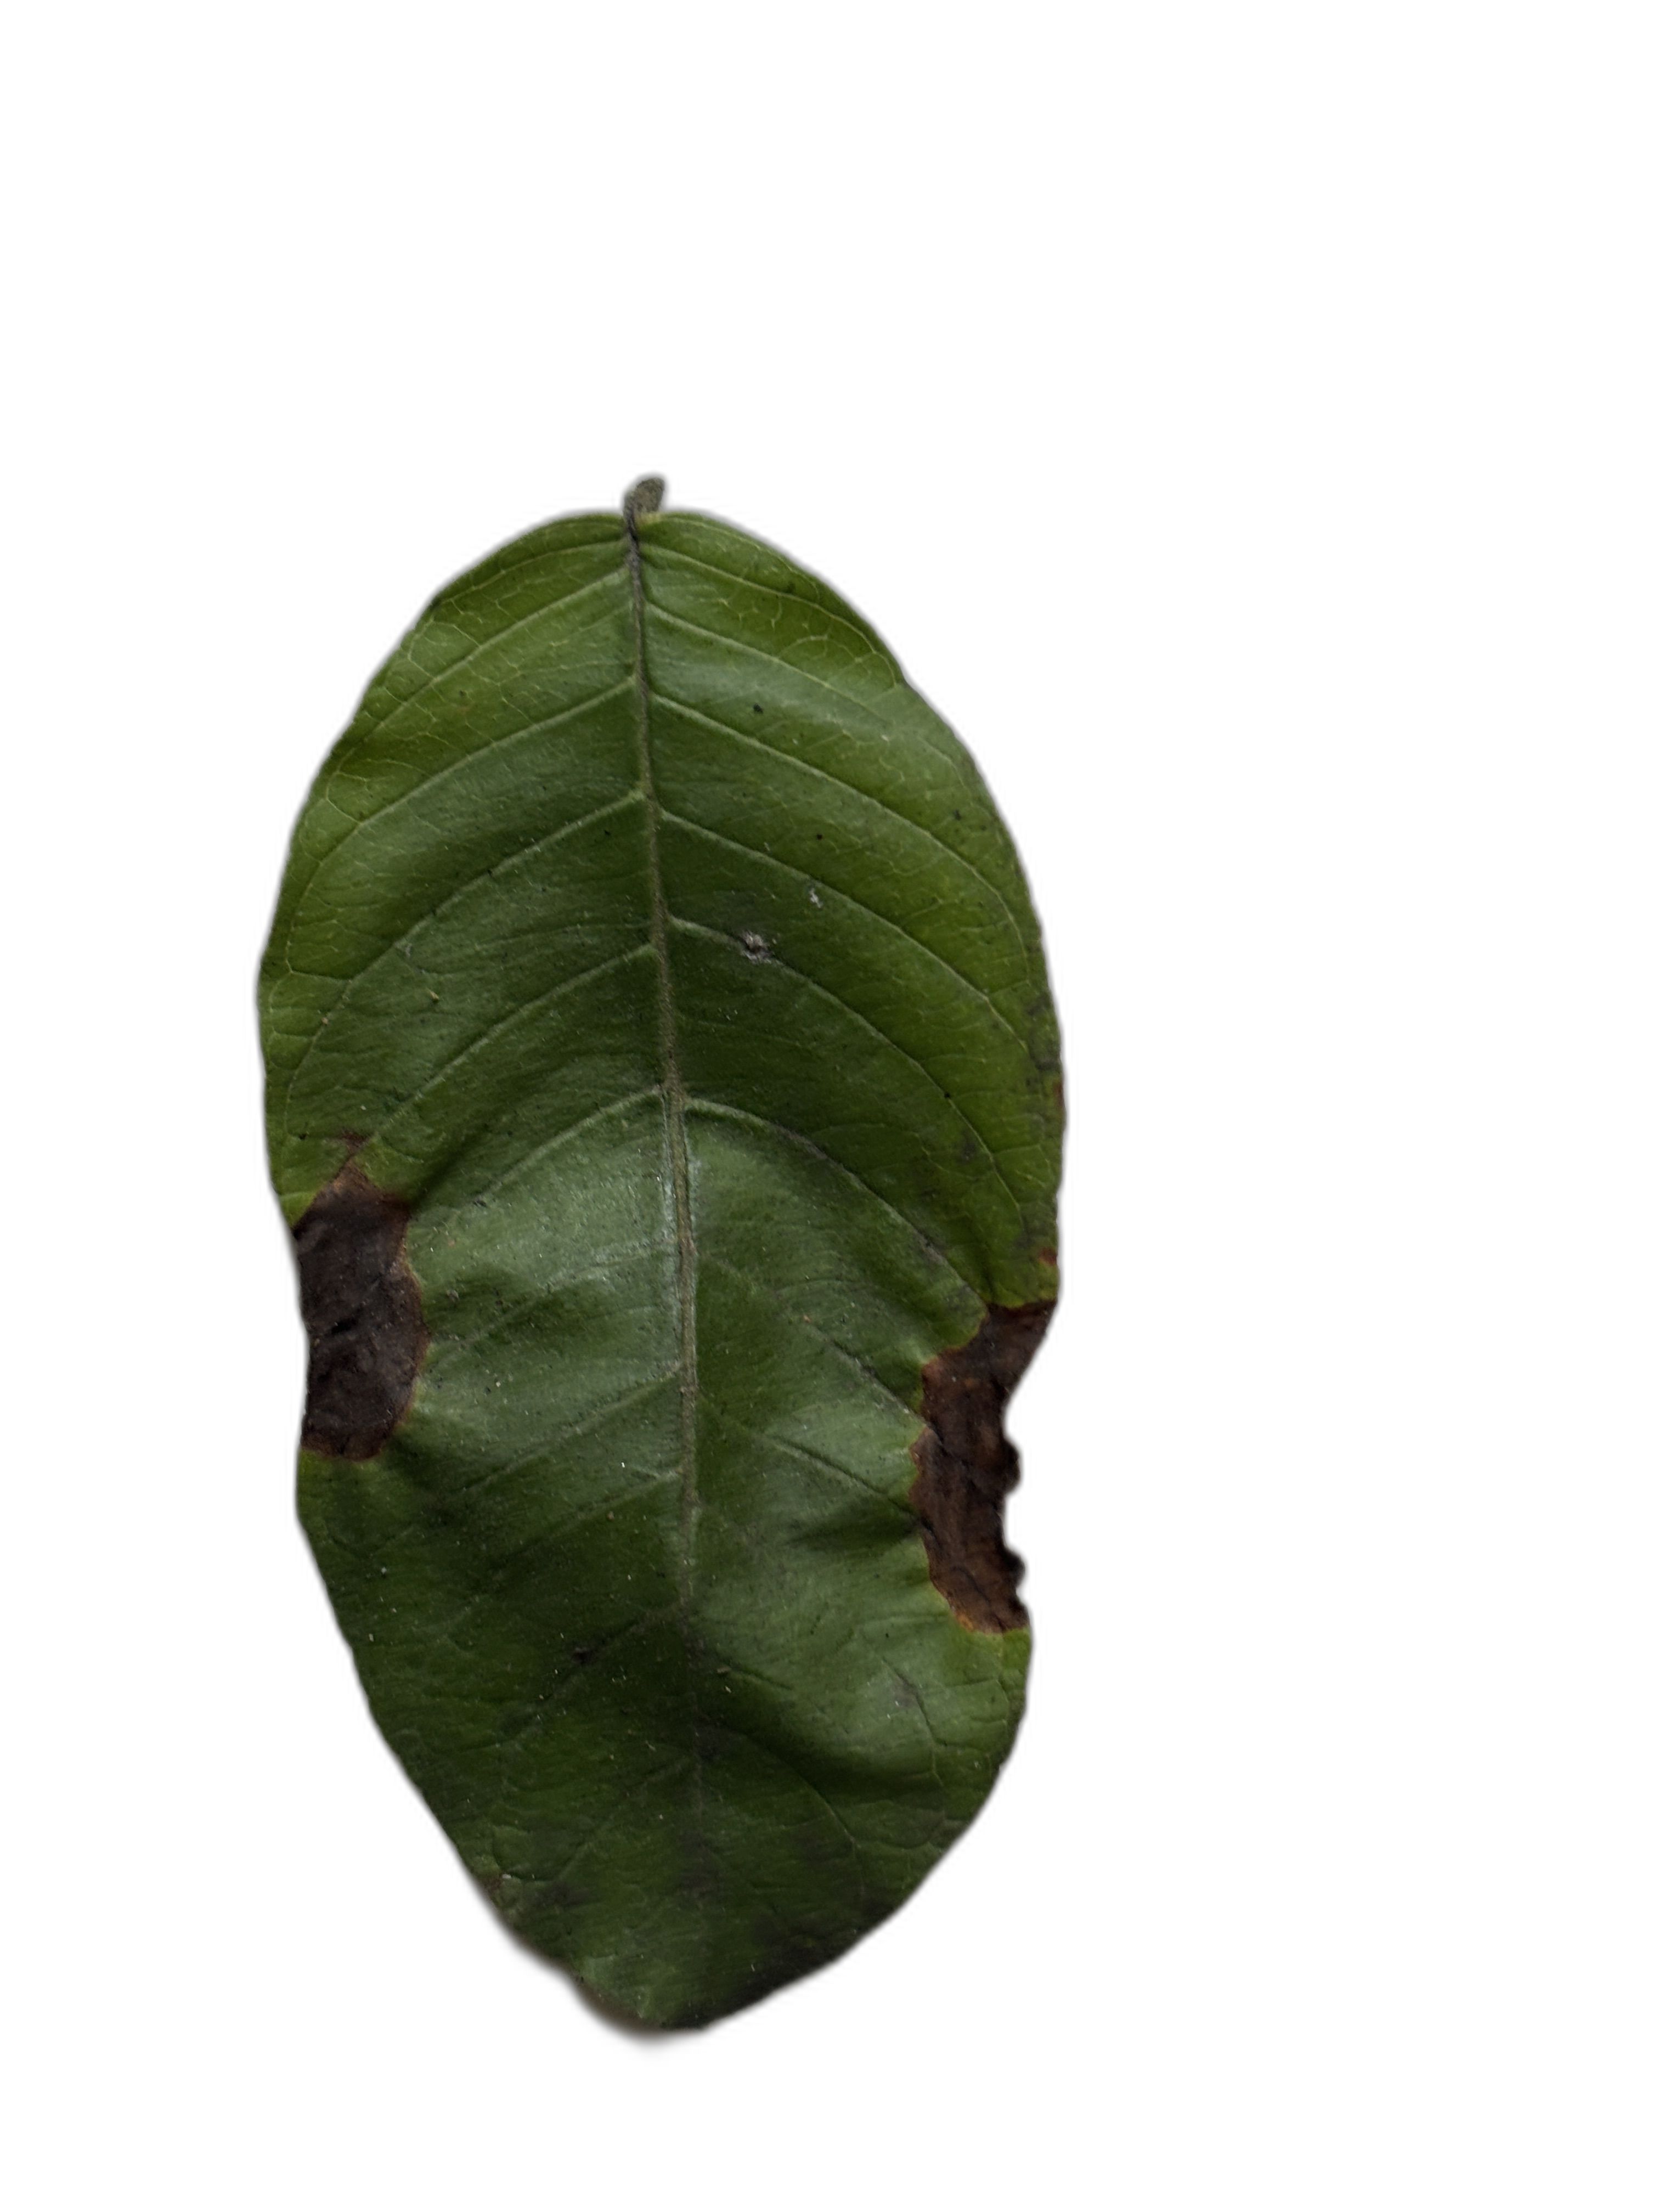
Plant part: leaf
Disease: Canker